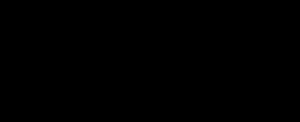
Giambattista Bodoni, né le 16 février 1740 à Saluces et mort le 29 novembre 1813 à Parme, est un graveur, imprimeur et typographe italien, actif à Parme.
En typographie, la classification Thibaudeau permet de classer les polices de caractères en 4 grandes familles, rassemblées selon la forme des empattements. Inventée en 1921 par Francis Thibaudeau, elle a été améliorée par la classification Vox-Atypi, plus complète. Cette classification a néanmoins l'intérêt d'être relativement simple à appréhender.